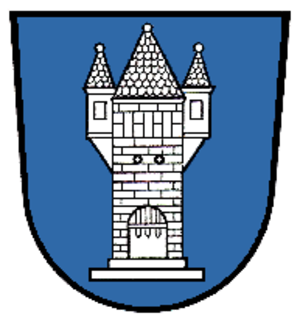
Hüfingen
Coat of arms of Hüfingen
Hüfingen er en købstad og kommune i Schwarzwald-Baar-Kreis i den tyske delstat Baden-Württemberg. Kommunen har 7.760 indbyggere.